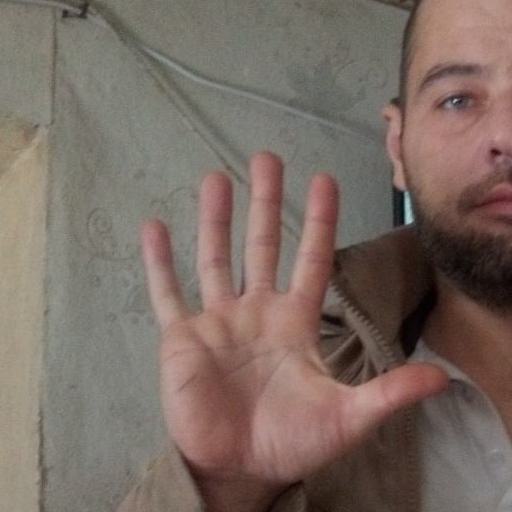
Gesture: palm